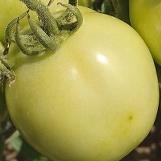
Crop: Tomato
Condition: healthy-fruit